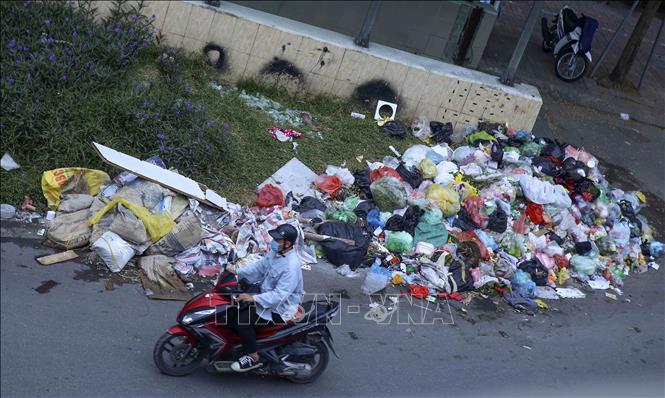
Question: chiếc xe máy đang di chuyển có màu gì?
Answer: chiếc xe máy đang di chuyển có màu đỏ và đen